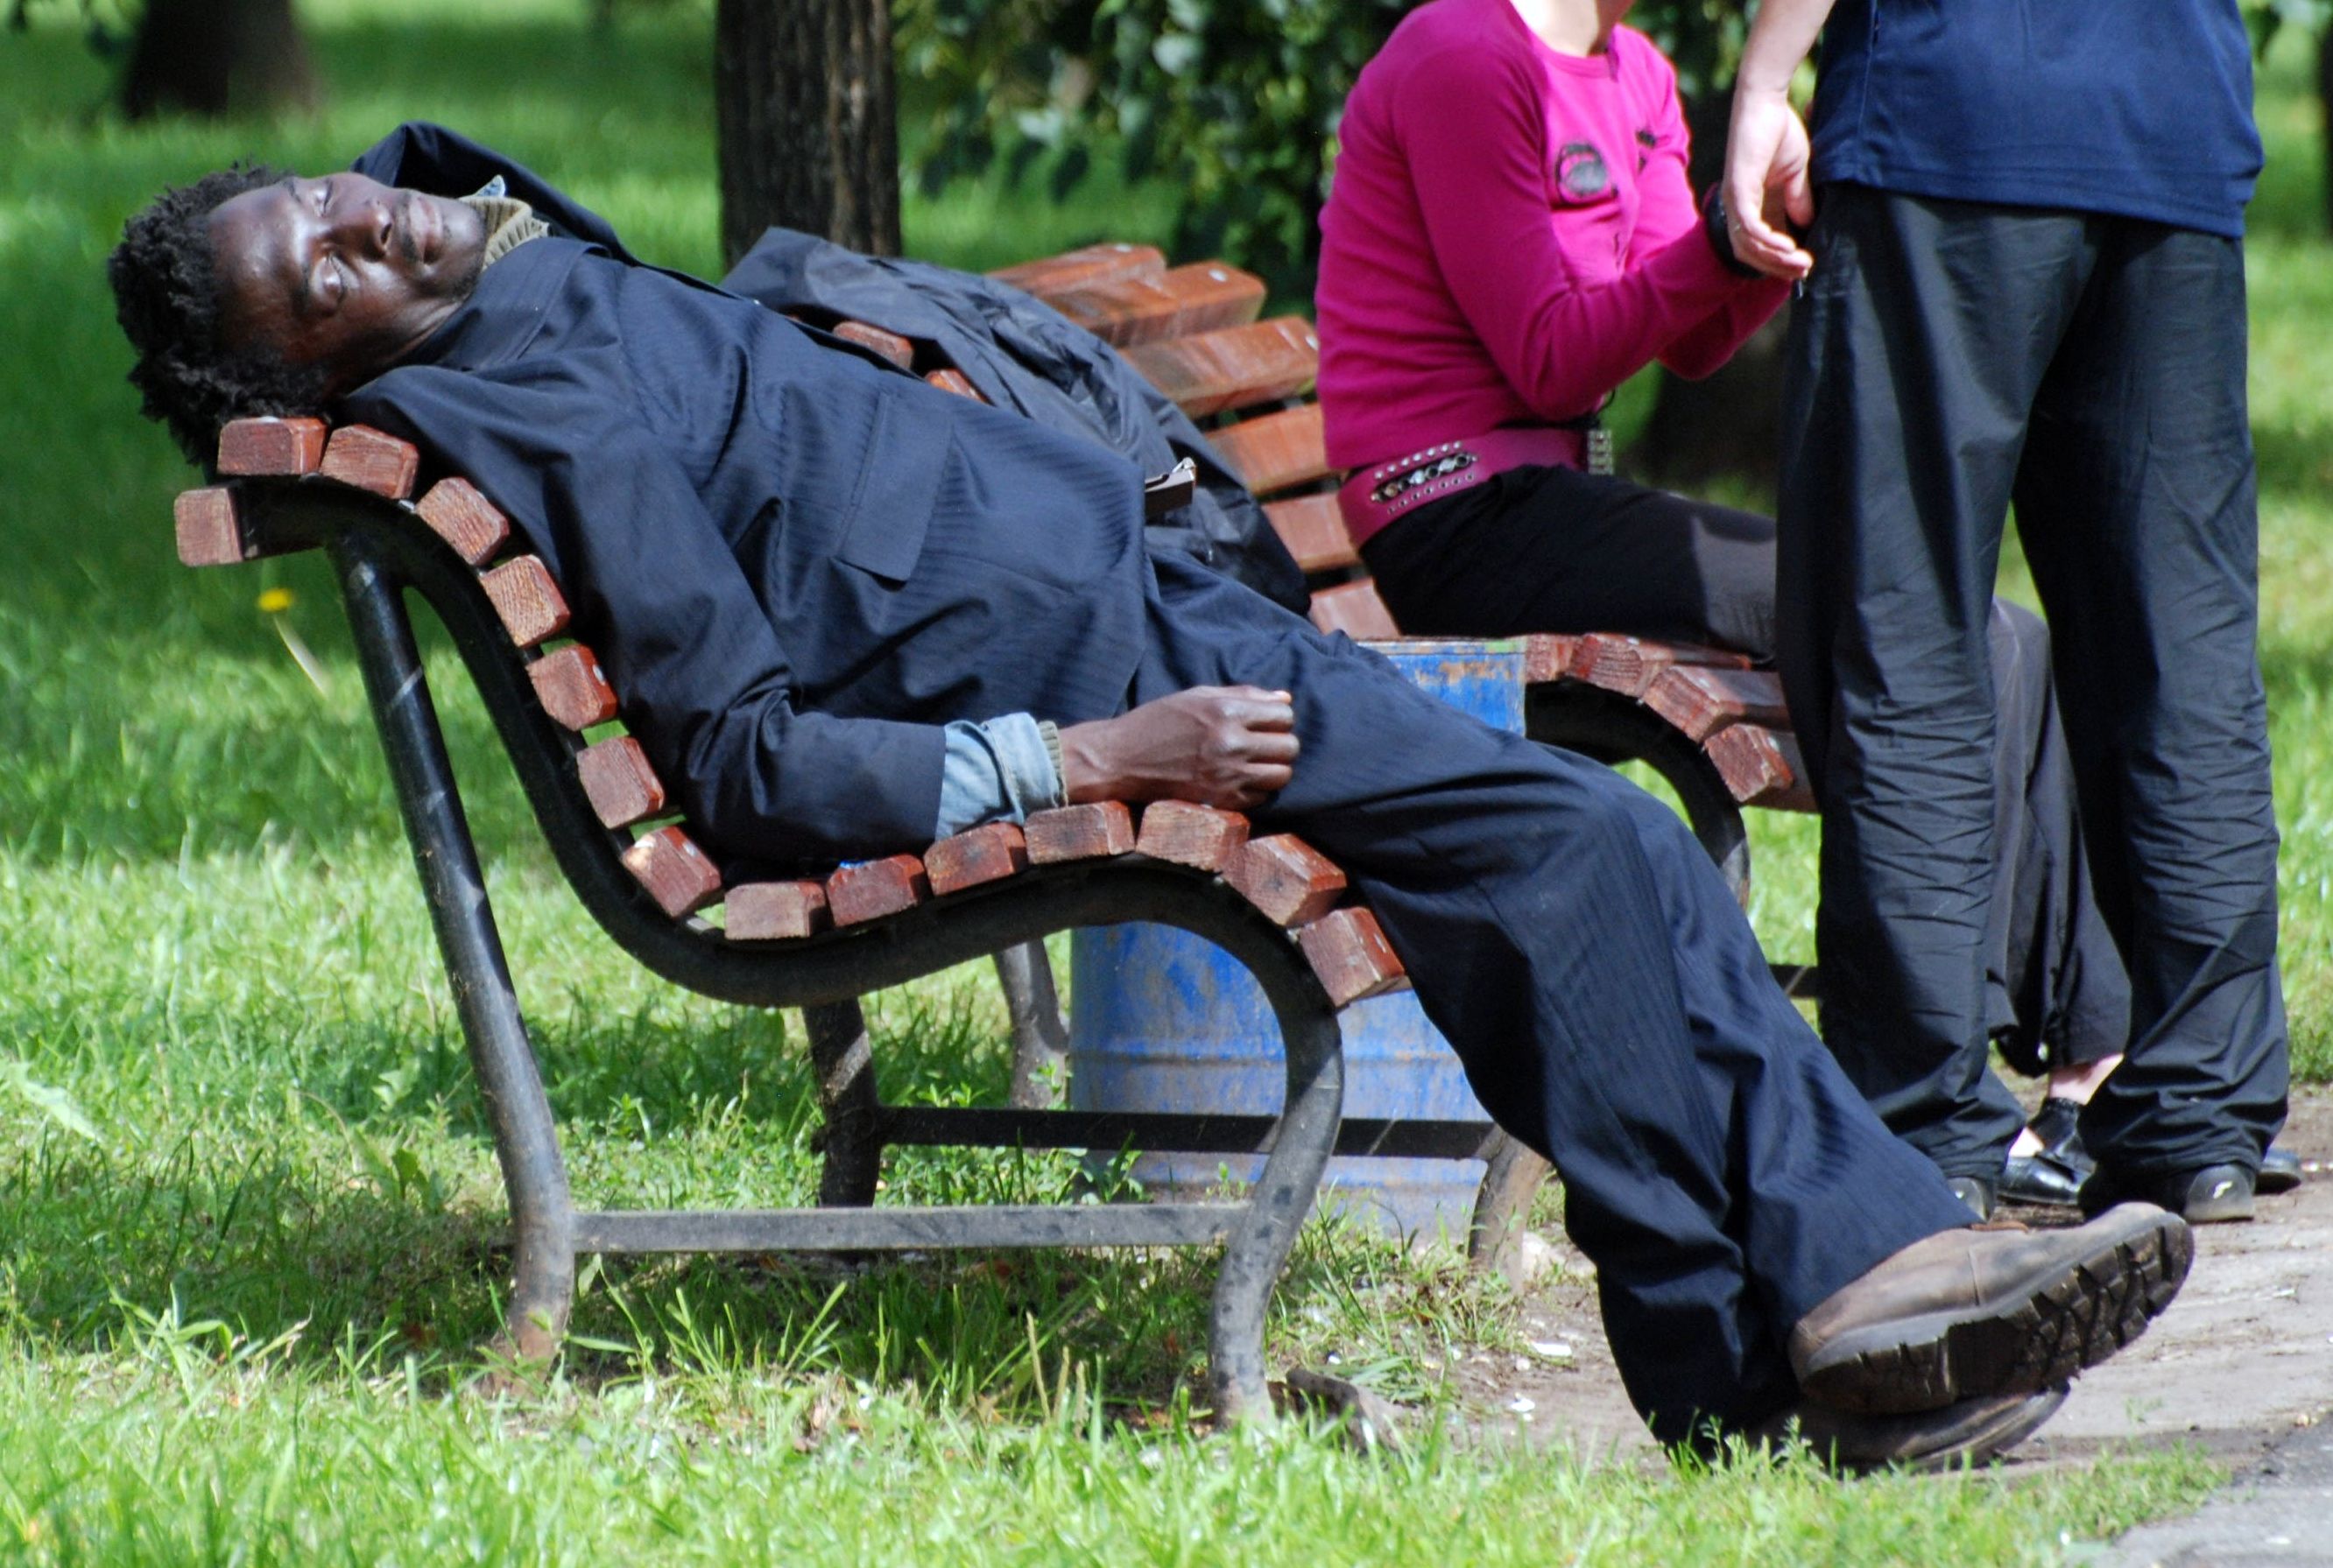
people, street, lawn, dog, sitting, nikon, candid, moscow, russia, d80, moskau, nikond80, moscou, dog like mammal, human positions